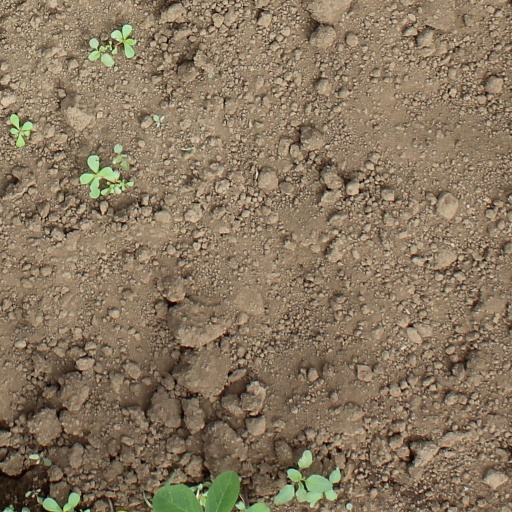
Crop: soybean